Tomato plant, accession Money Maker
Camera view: tilt-top (135 deg); turntable rotation: 30 degrees
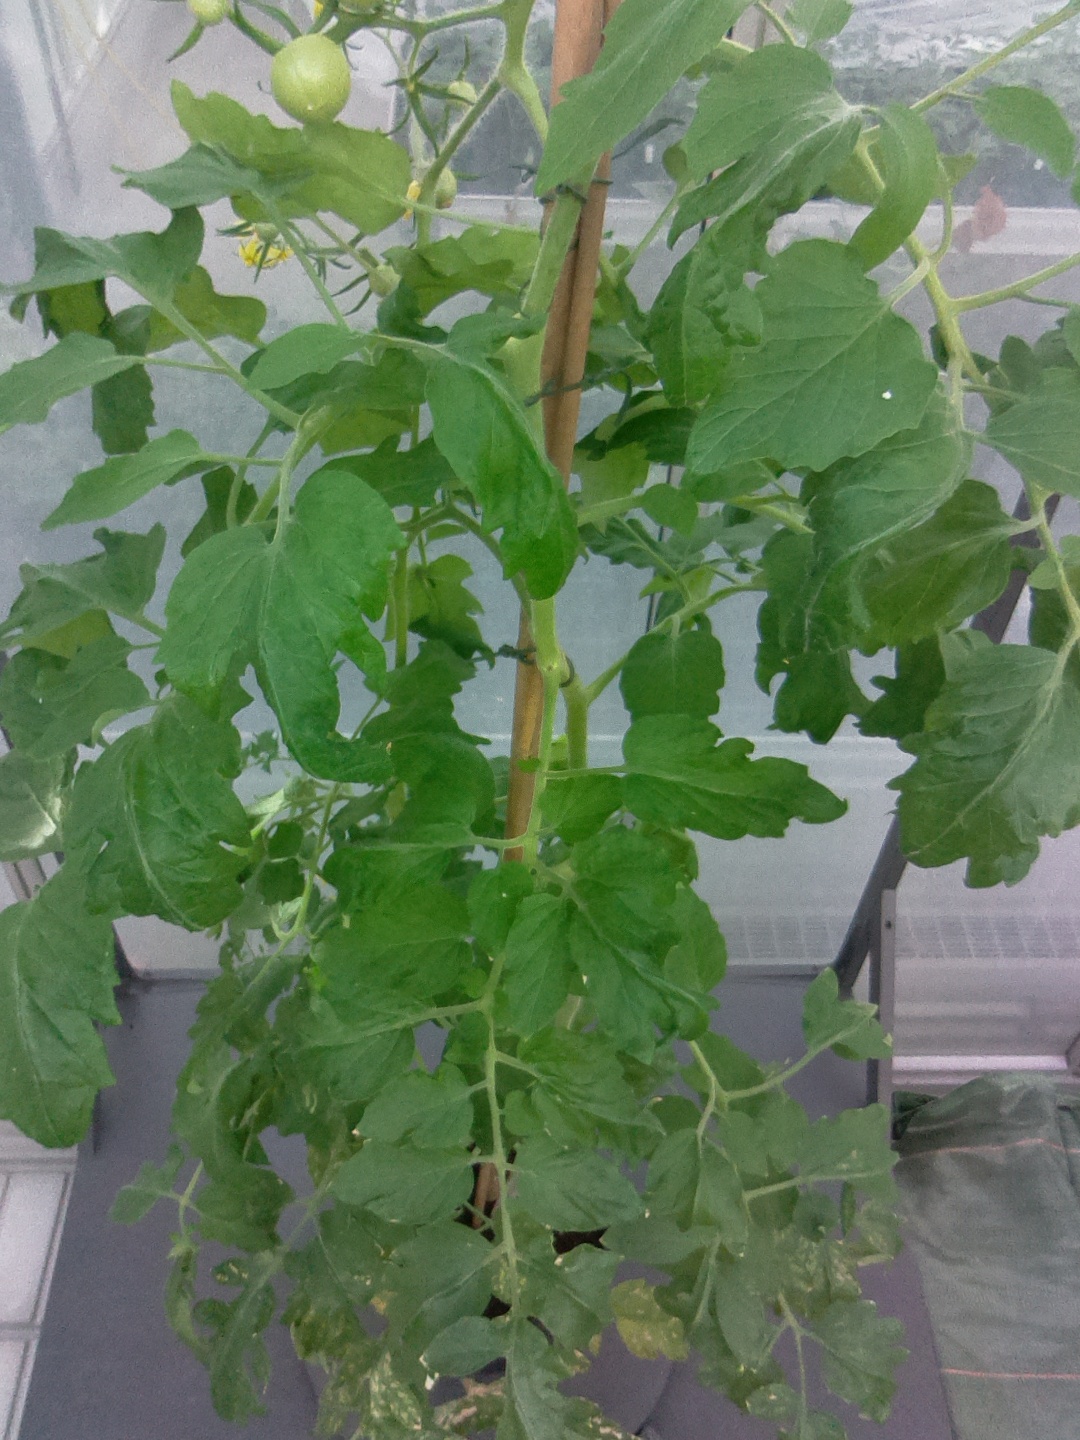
BBCH growth stage 71: 10%-20% of final fruit size